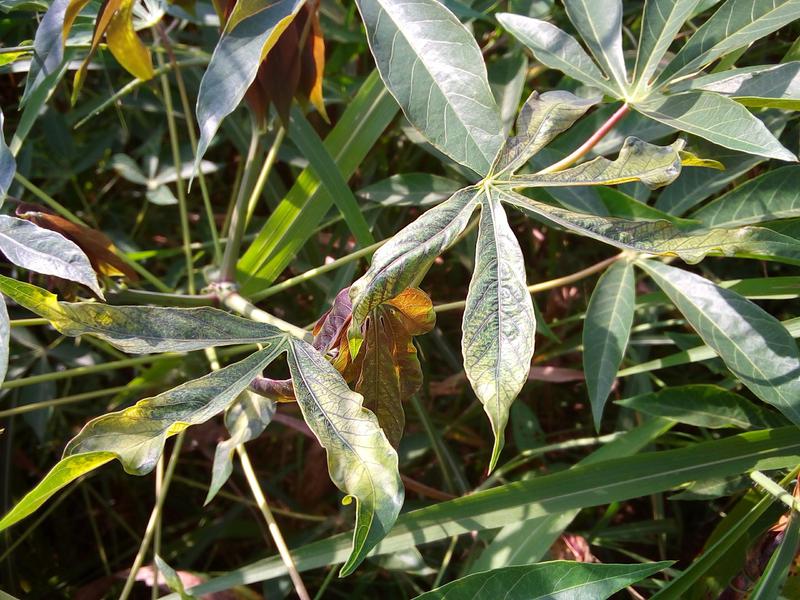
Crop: cassava
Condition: mosaic_disease